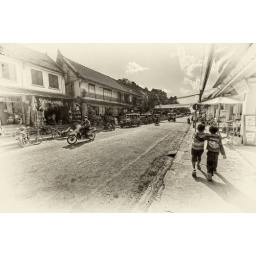
Two young brothers walking in amicable fashion down the main street in Luang Prabang, Laos.